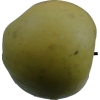
Label: Apple 13